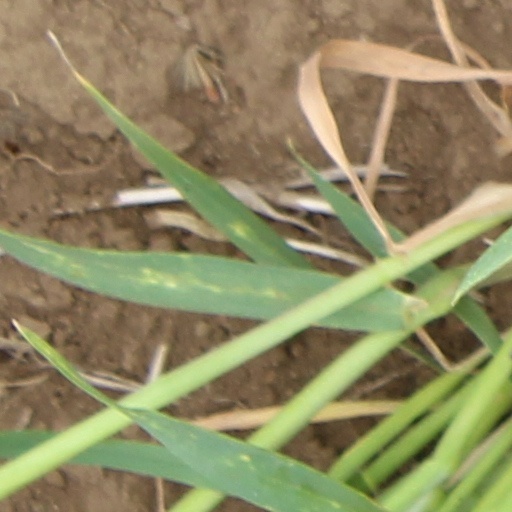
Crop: wheat